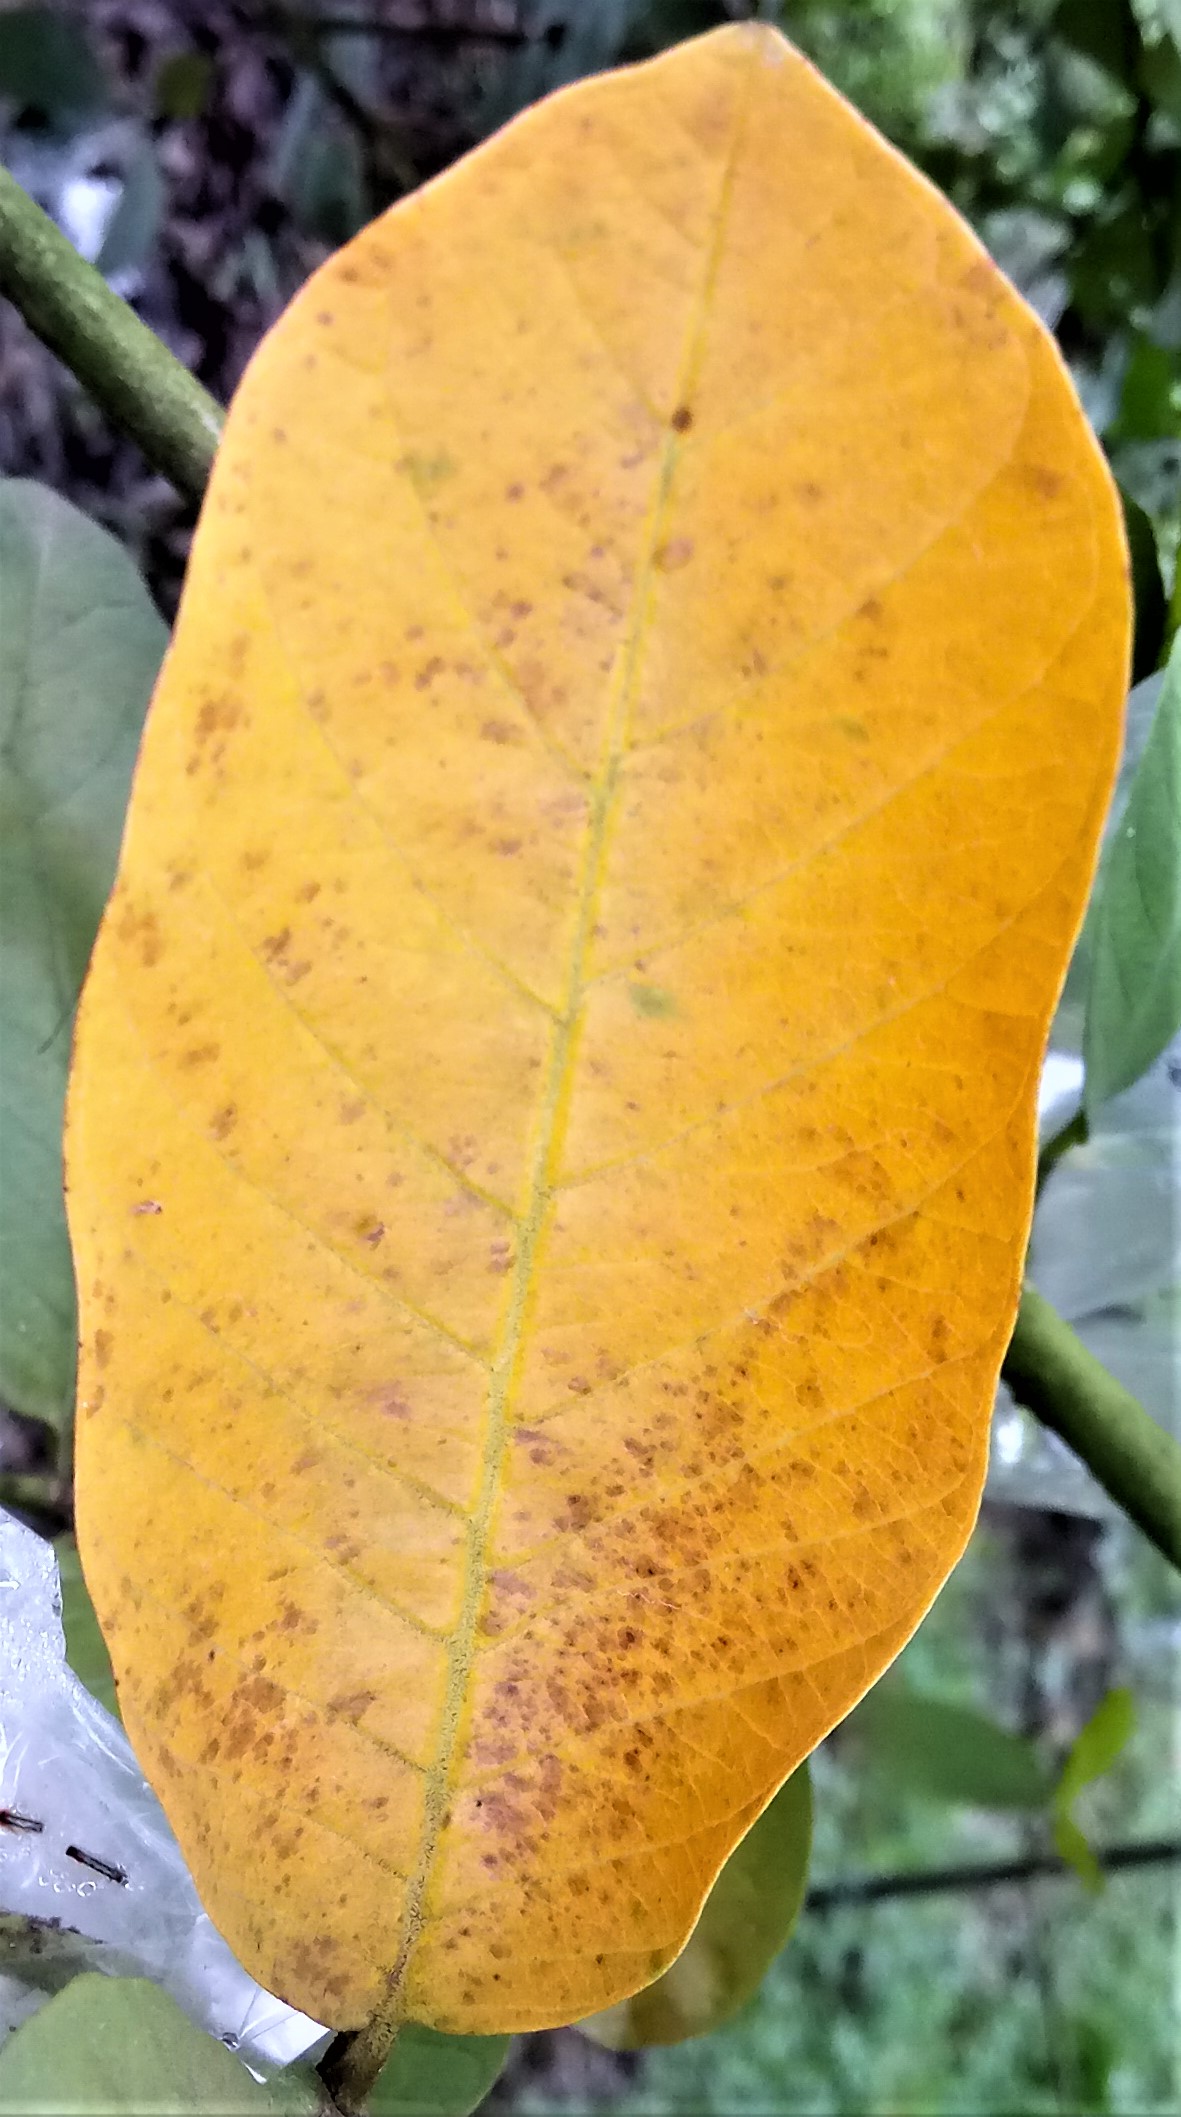
Label: Red rust